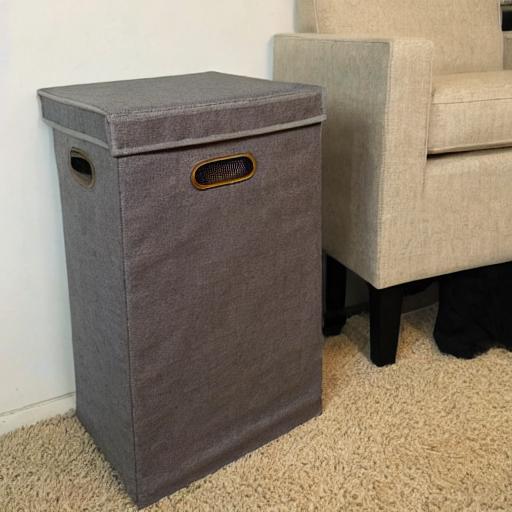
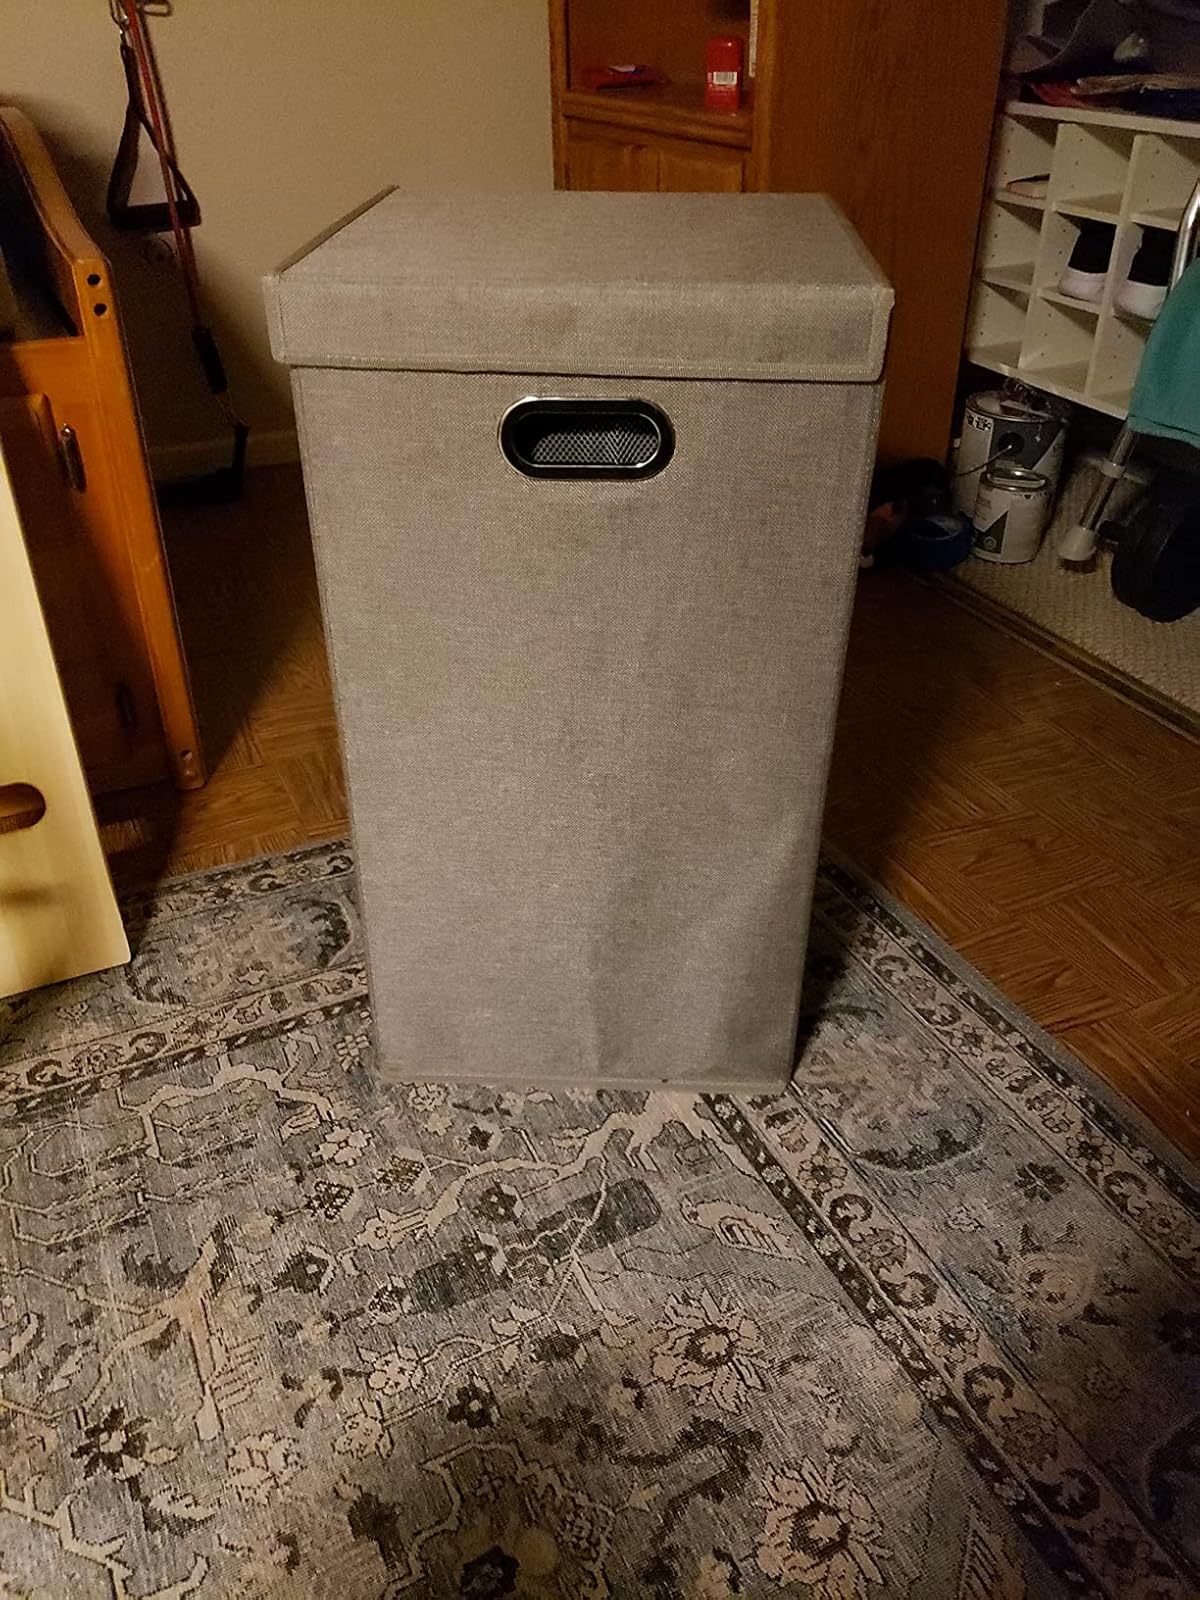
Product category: items_hamper
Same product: no